Trebnje Castle

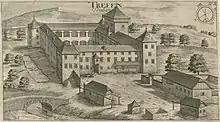
Trebnje Castle depicted in "Topographia Ducatus Carnioliae modernae" from 1679

In the Early modern period the castle changed several hands. Written recordings list the following owners: